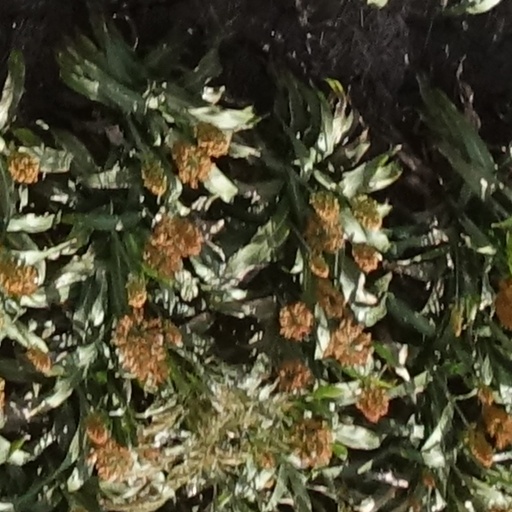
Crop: sorghum